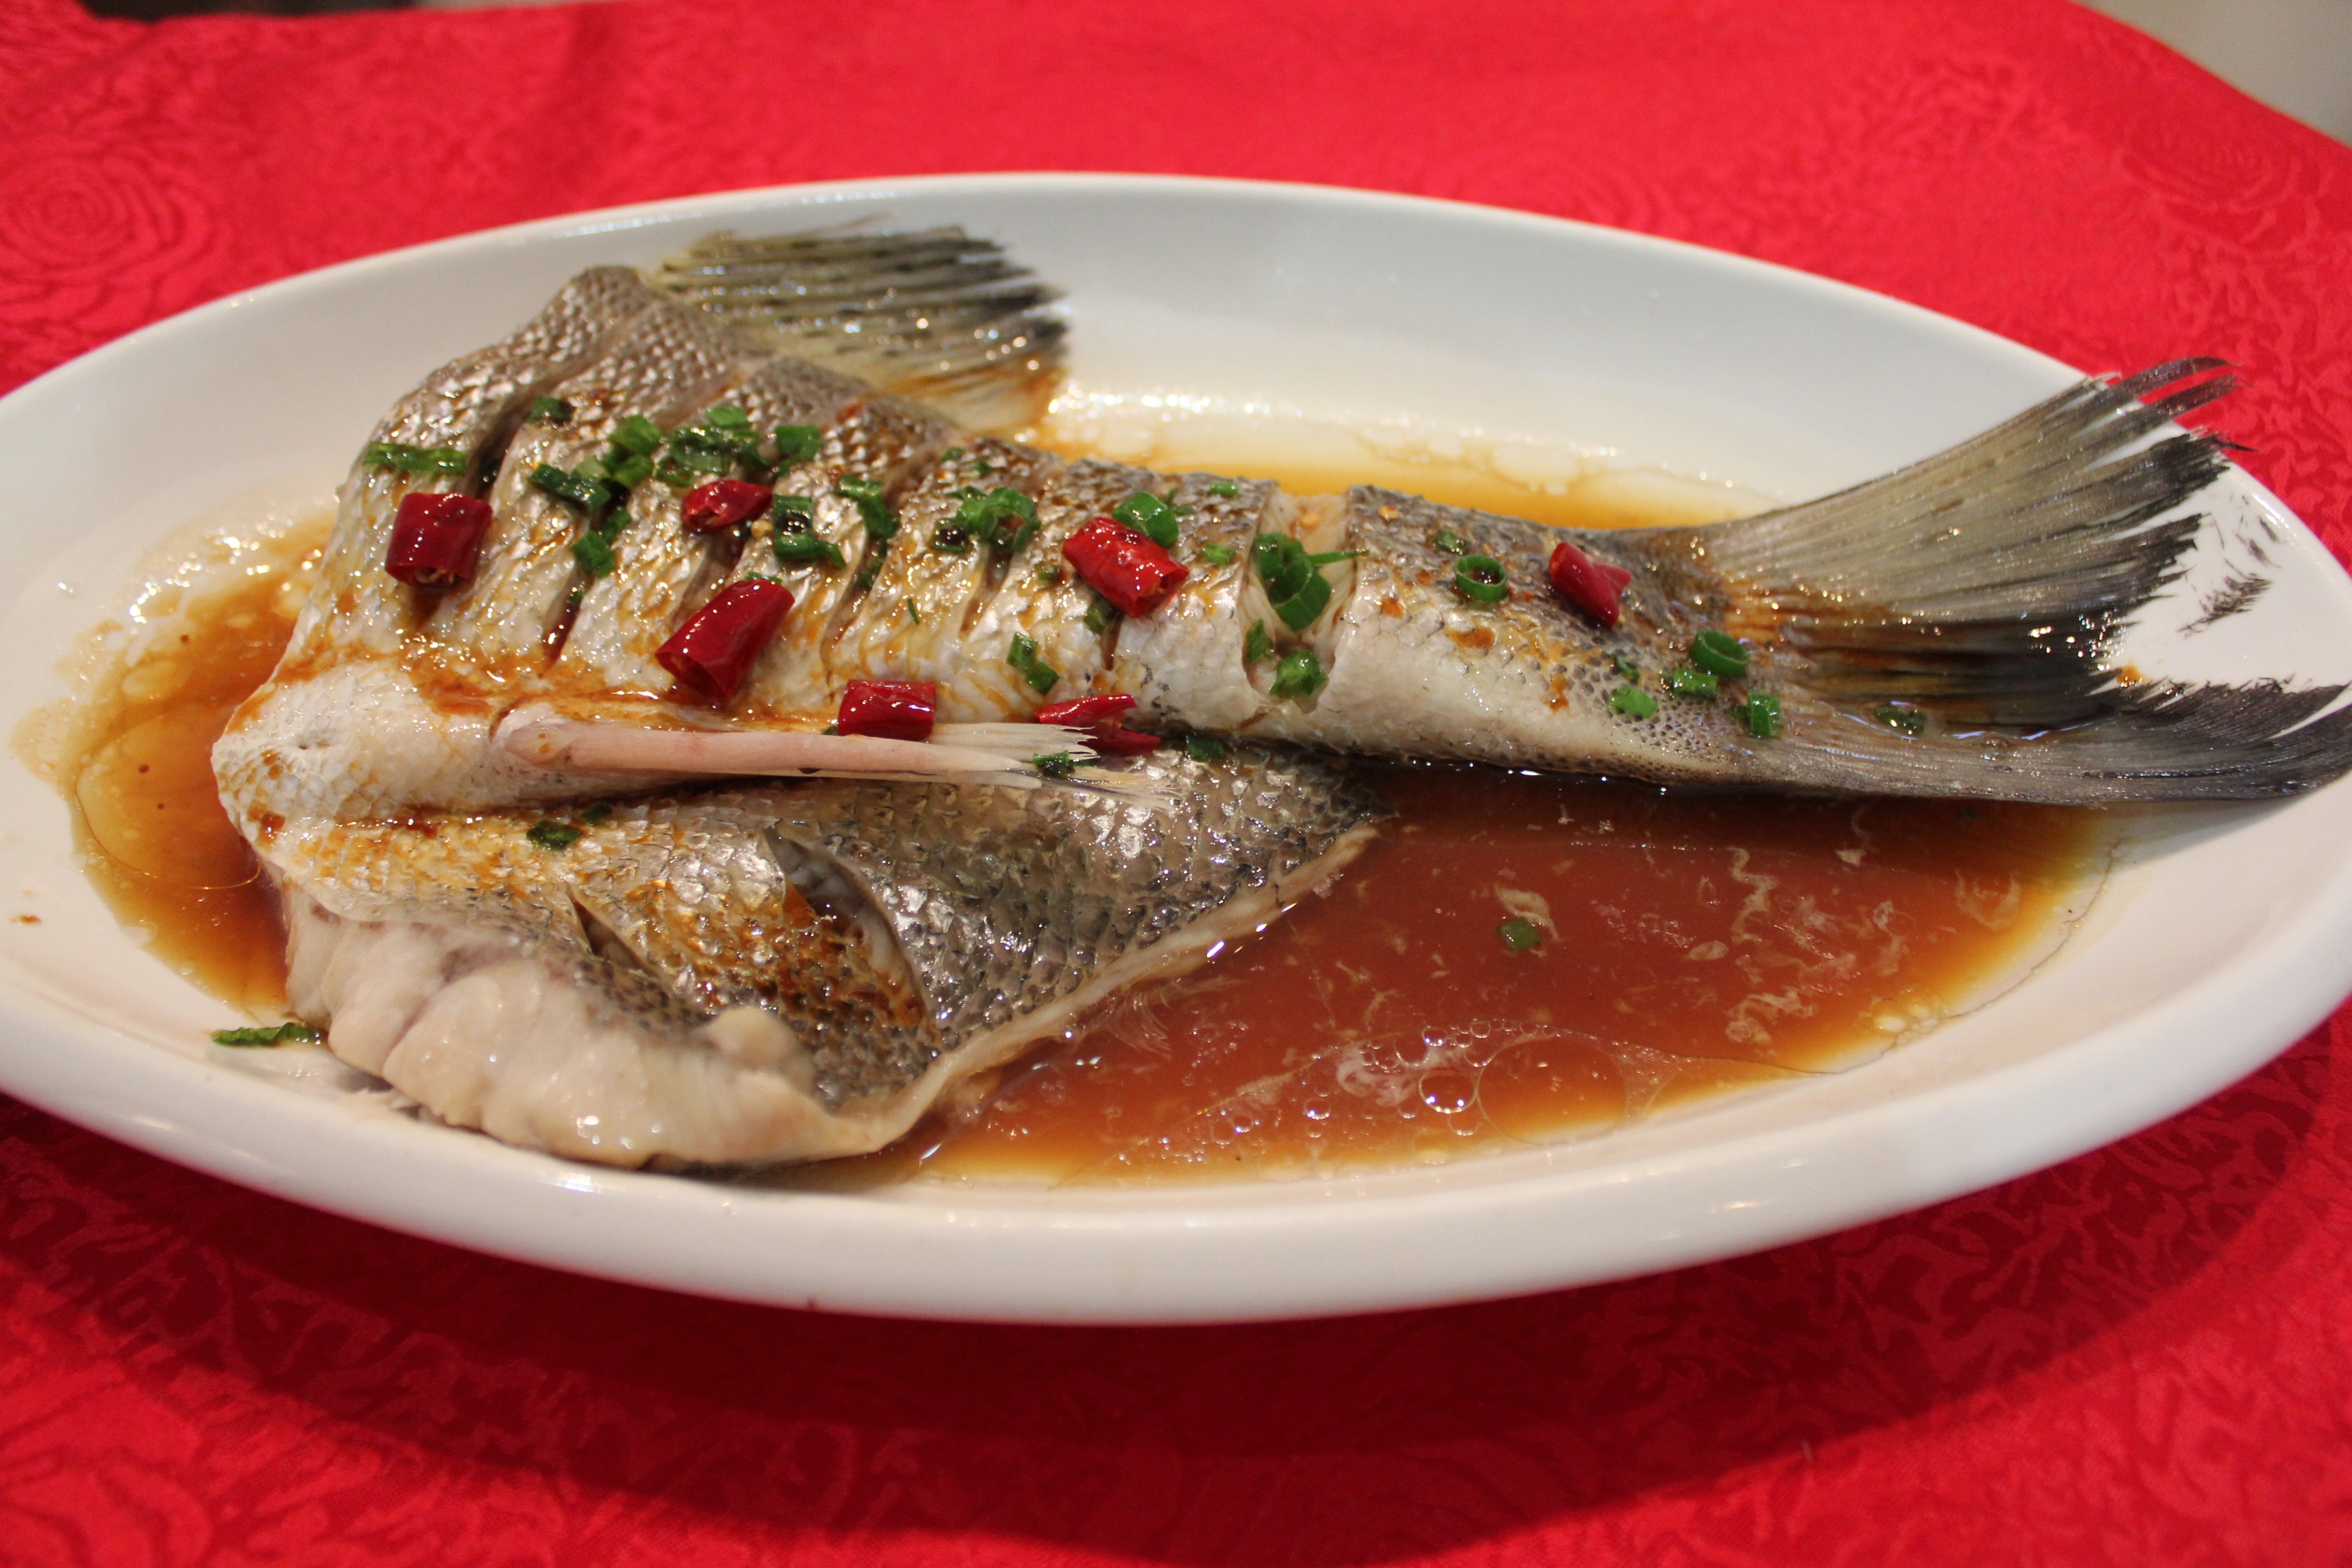
restaurant, dish, meal, food, produce, seafood, fish, gourmet, cuisine, soup, sardine, asian food, shooting, asian cuisine, white fish